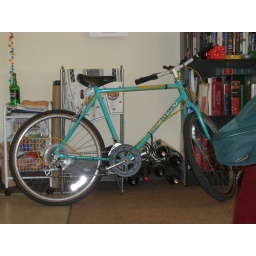
This is the fucking bike upon which the wall attacked me.